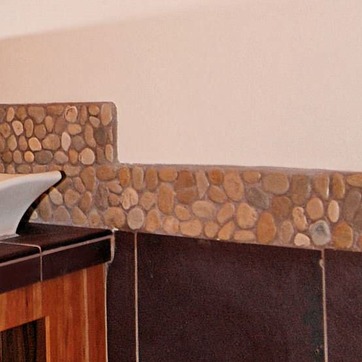
Material: stone